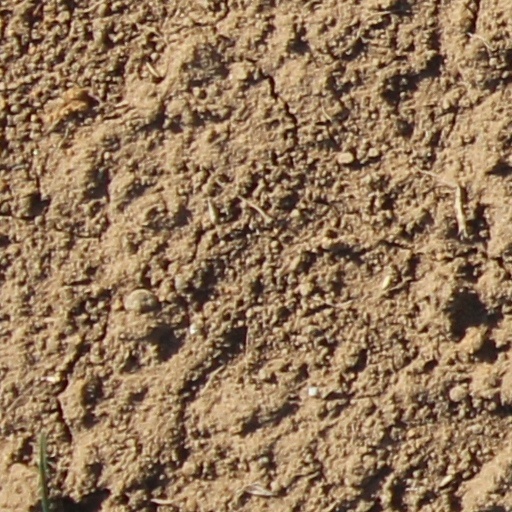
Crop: wheat